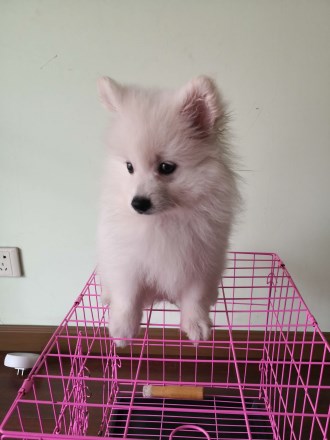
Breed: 1936-n000005-Pomeranian